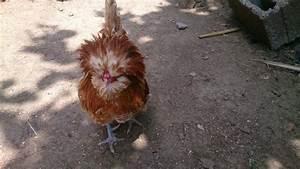
chicken